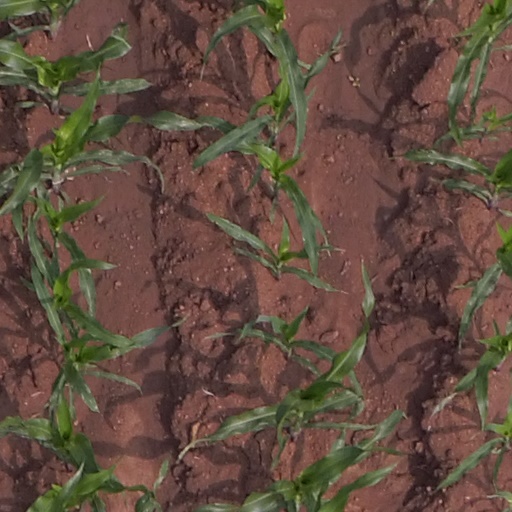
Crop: maize; corn